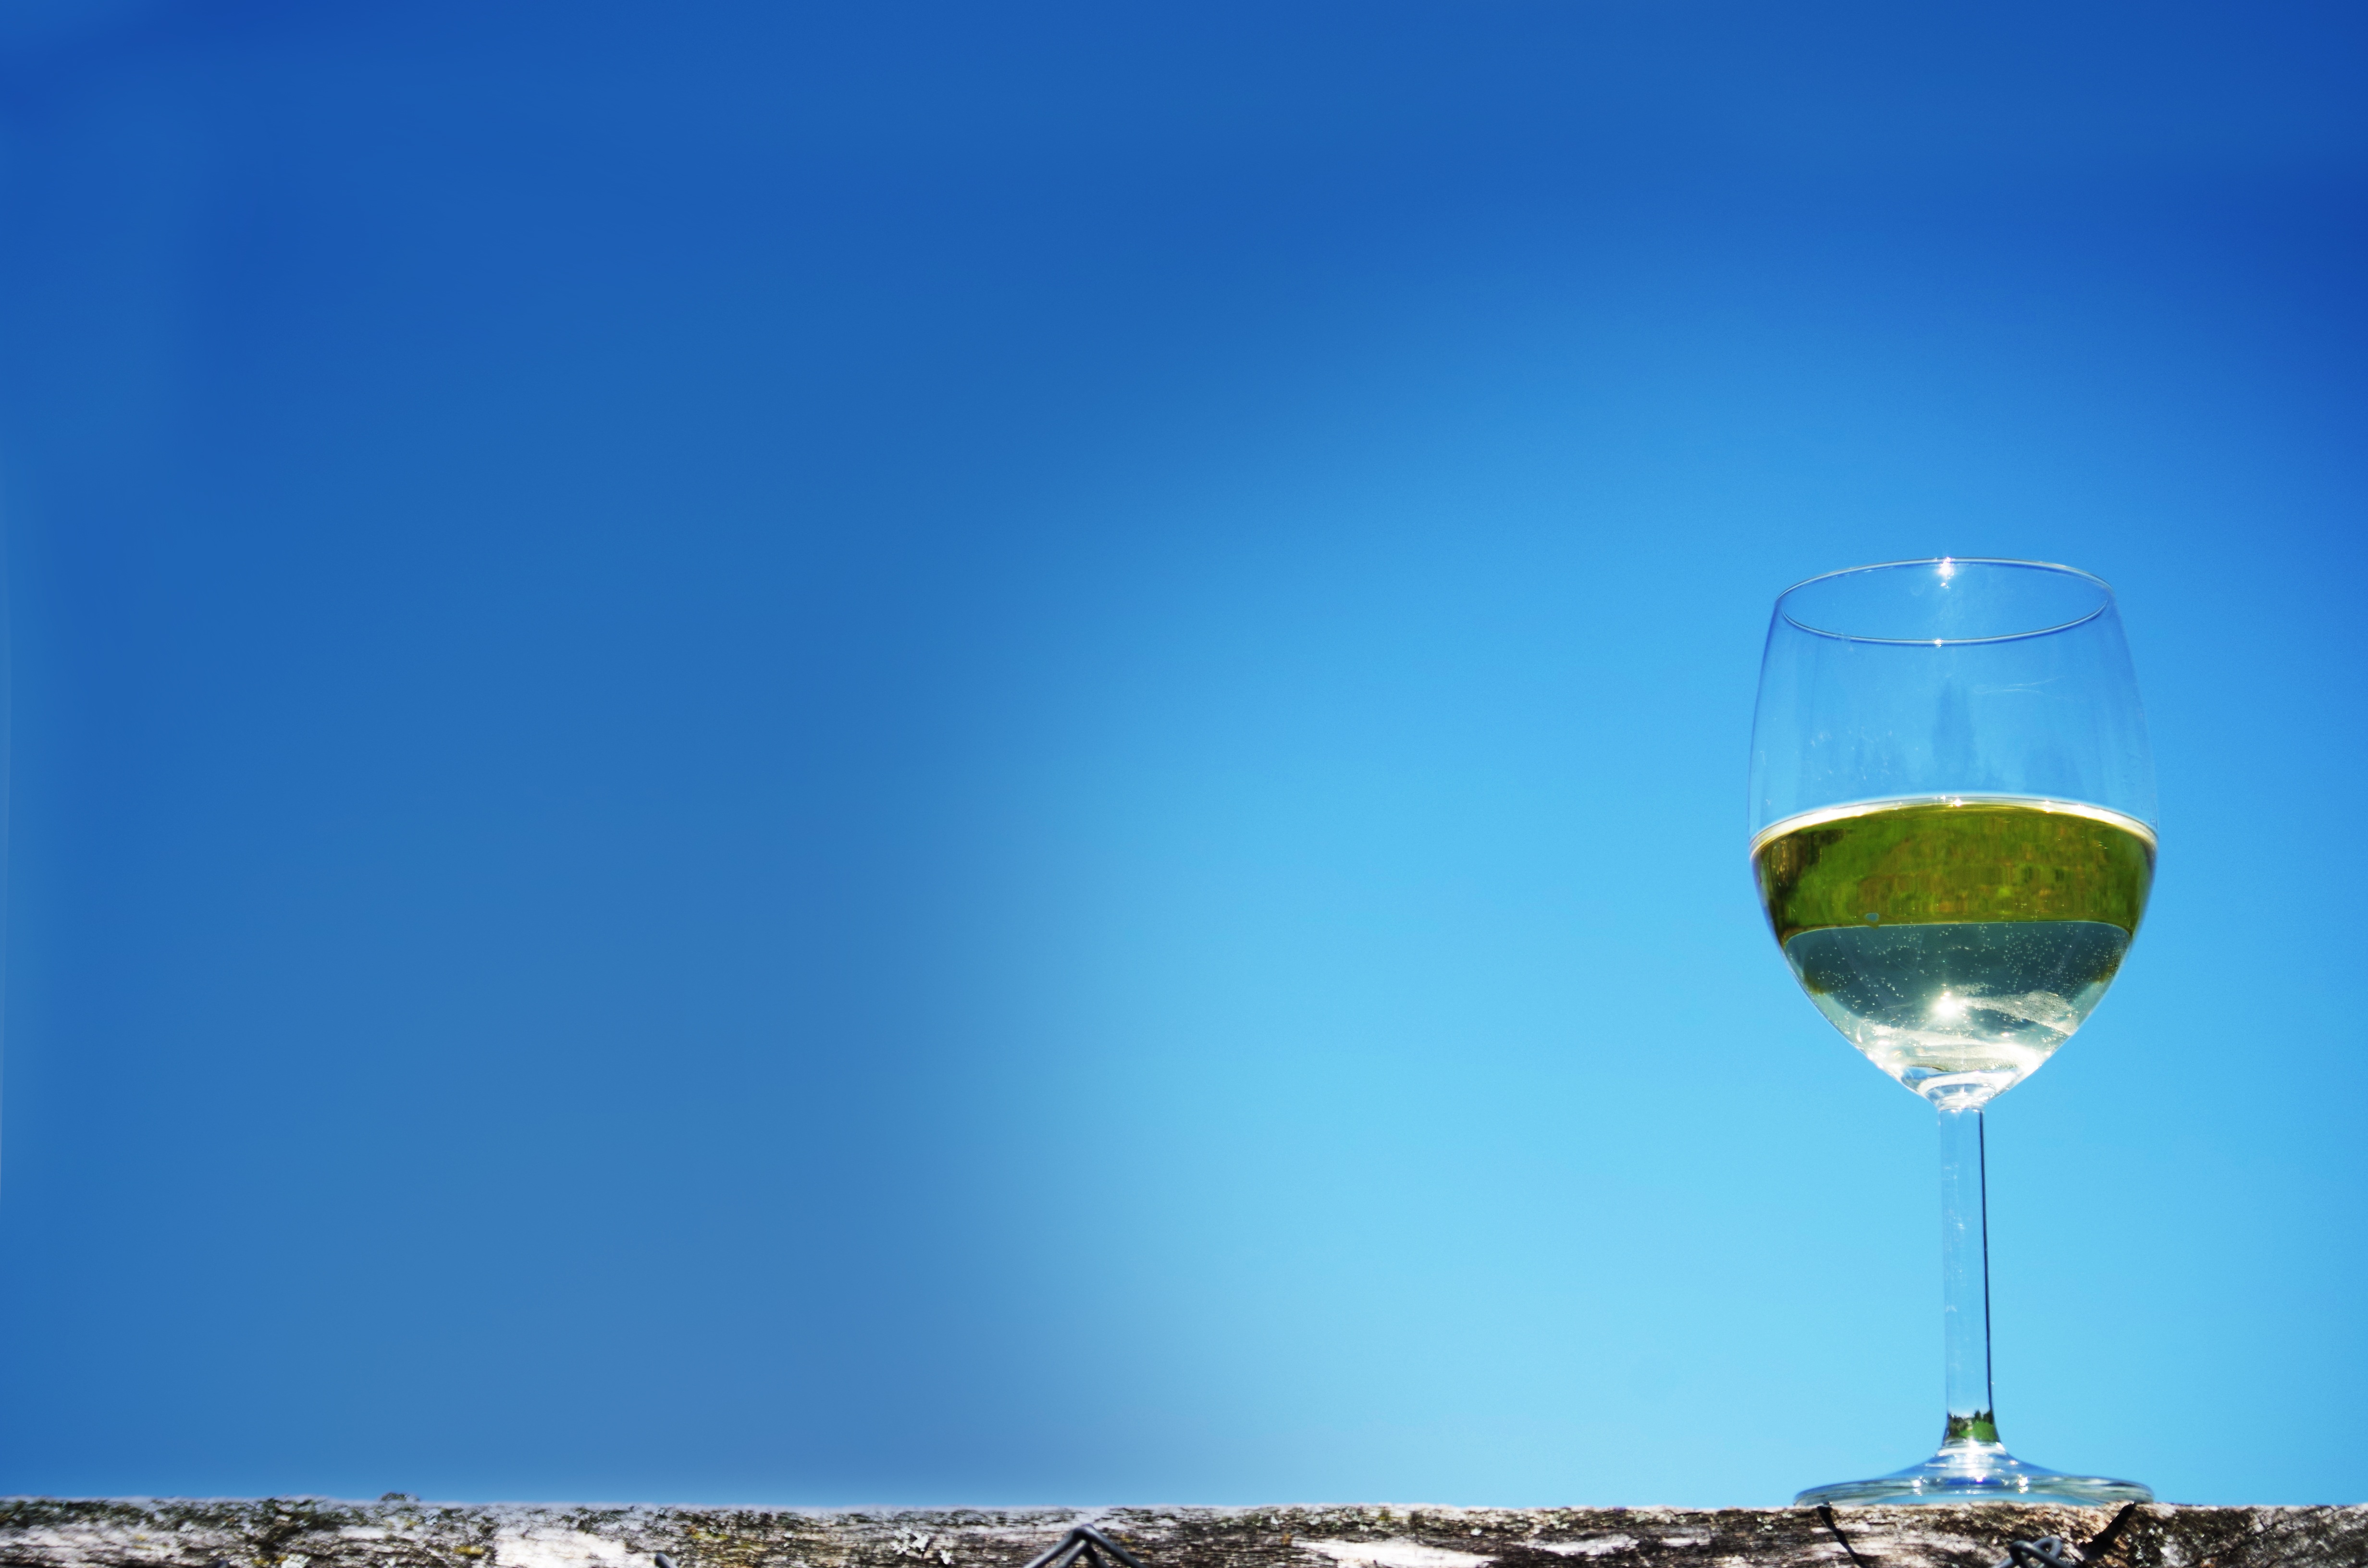
water, wine, glass, cup, reflection, drink, blue, lighting, alcohol, mead, distilled beverage